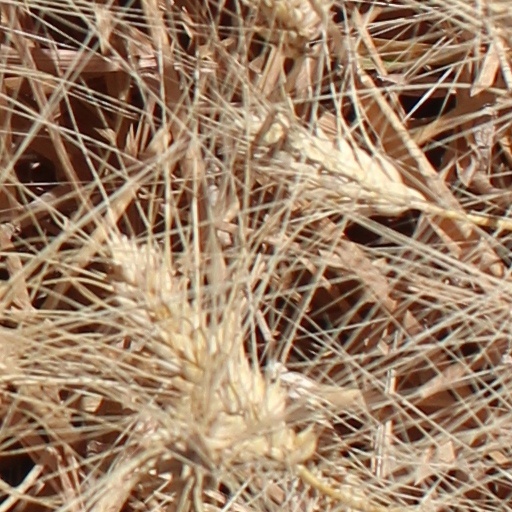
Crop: wheat